A. H. Stephens State Park

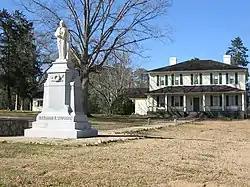
Alexander Stephens Memorial

A. H. Stephens State Park is a Georgia state park located in Crawfordville. The park is named for Alexander H. Stephens, the Vice President of the Confederate States of America, and a former Georgia governor. The park contains Stephens' home, Liberty Hall, which has been fully restored to its original 1875 style. The park's museum houses one of Georgia's largest collections of American Civil War artifacts. The park also offers several mill ponds for fishing and nature trails.